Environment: real
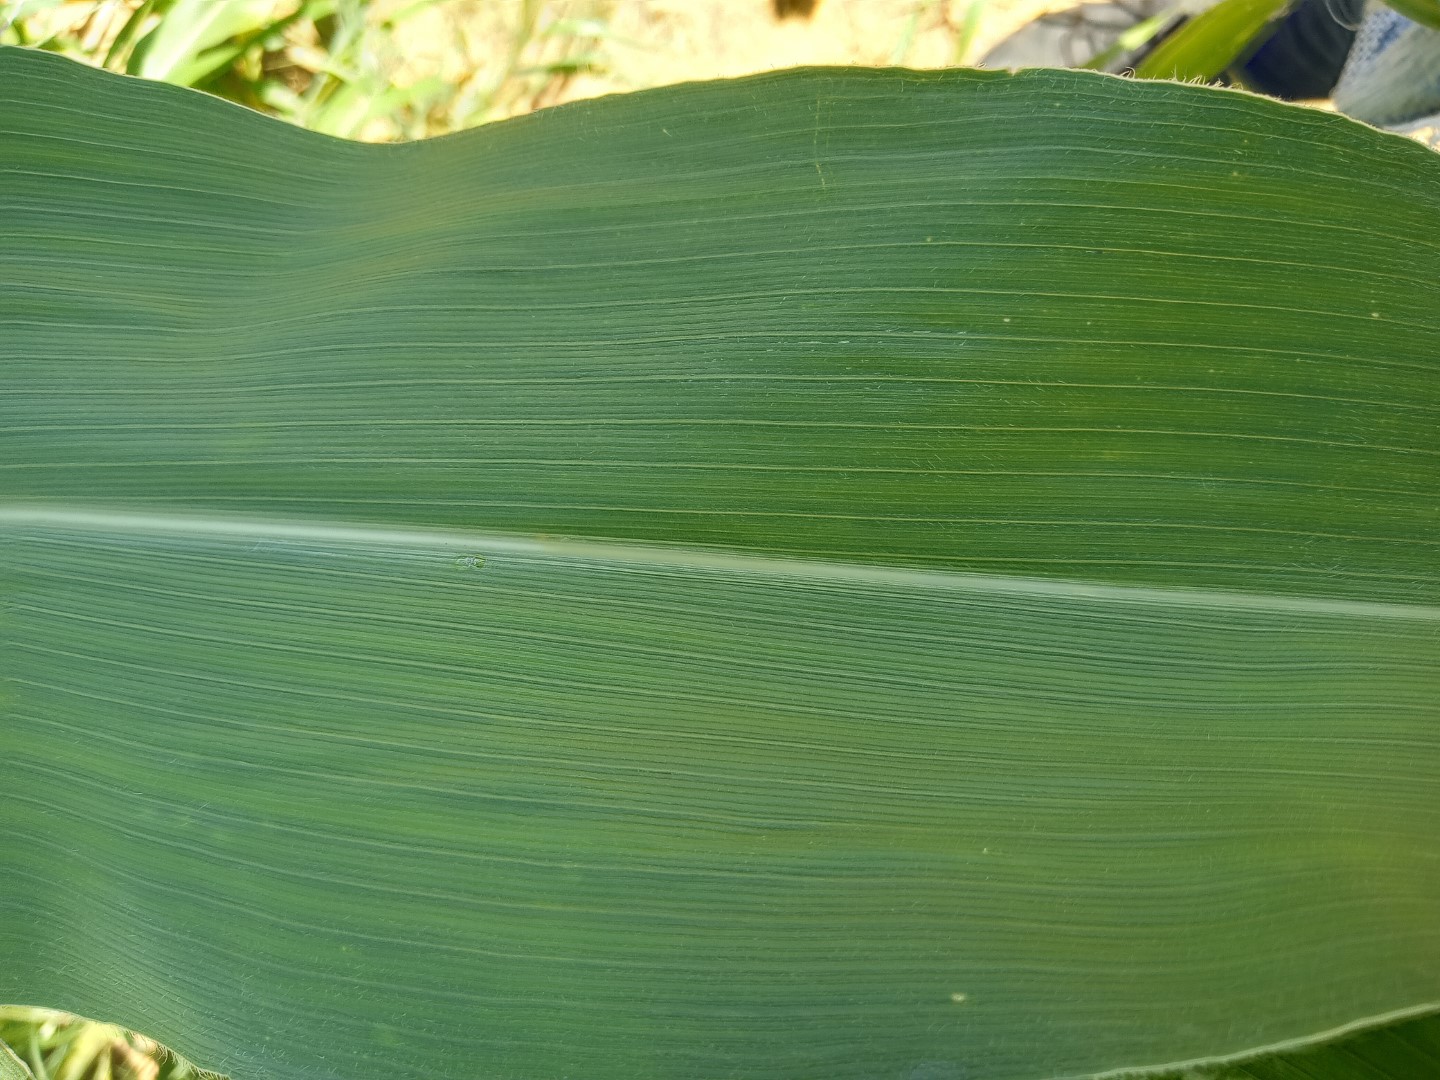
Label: healthy